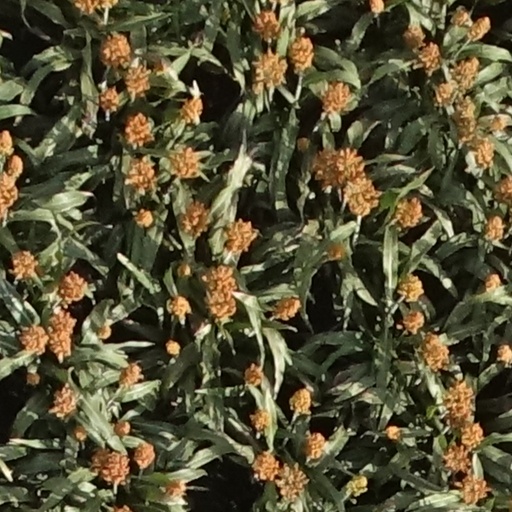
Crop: sorghum